Cosmas Batubara

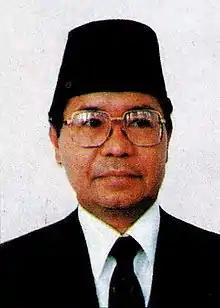
Cosmas Batubara - Fourth Development Cabinet

Cosmas Batubara (19 September 1938 – 8 August 2019) was an Indonesian politician. He was chairman and the co-founder of KAMI, an Indonesian anti-communist student group. He was one of the strongest proponents for the banning of the Communist Party of Indonesia and the arrest of fifteen ministers, including Subandrio.